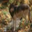
Label: wolf